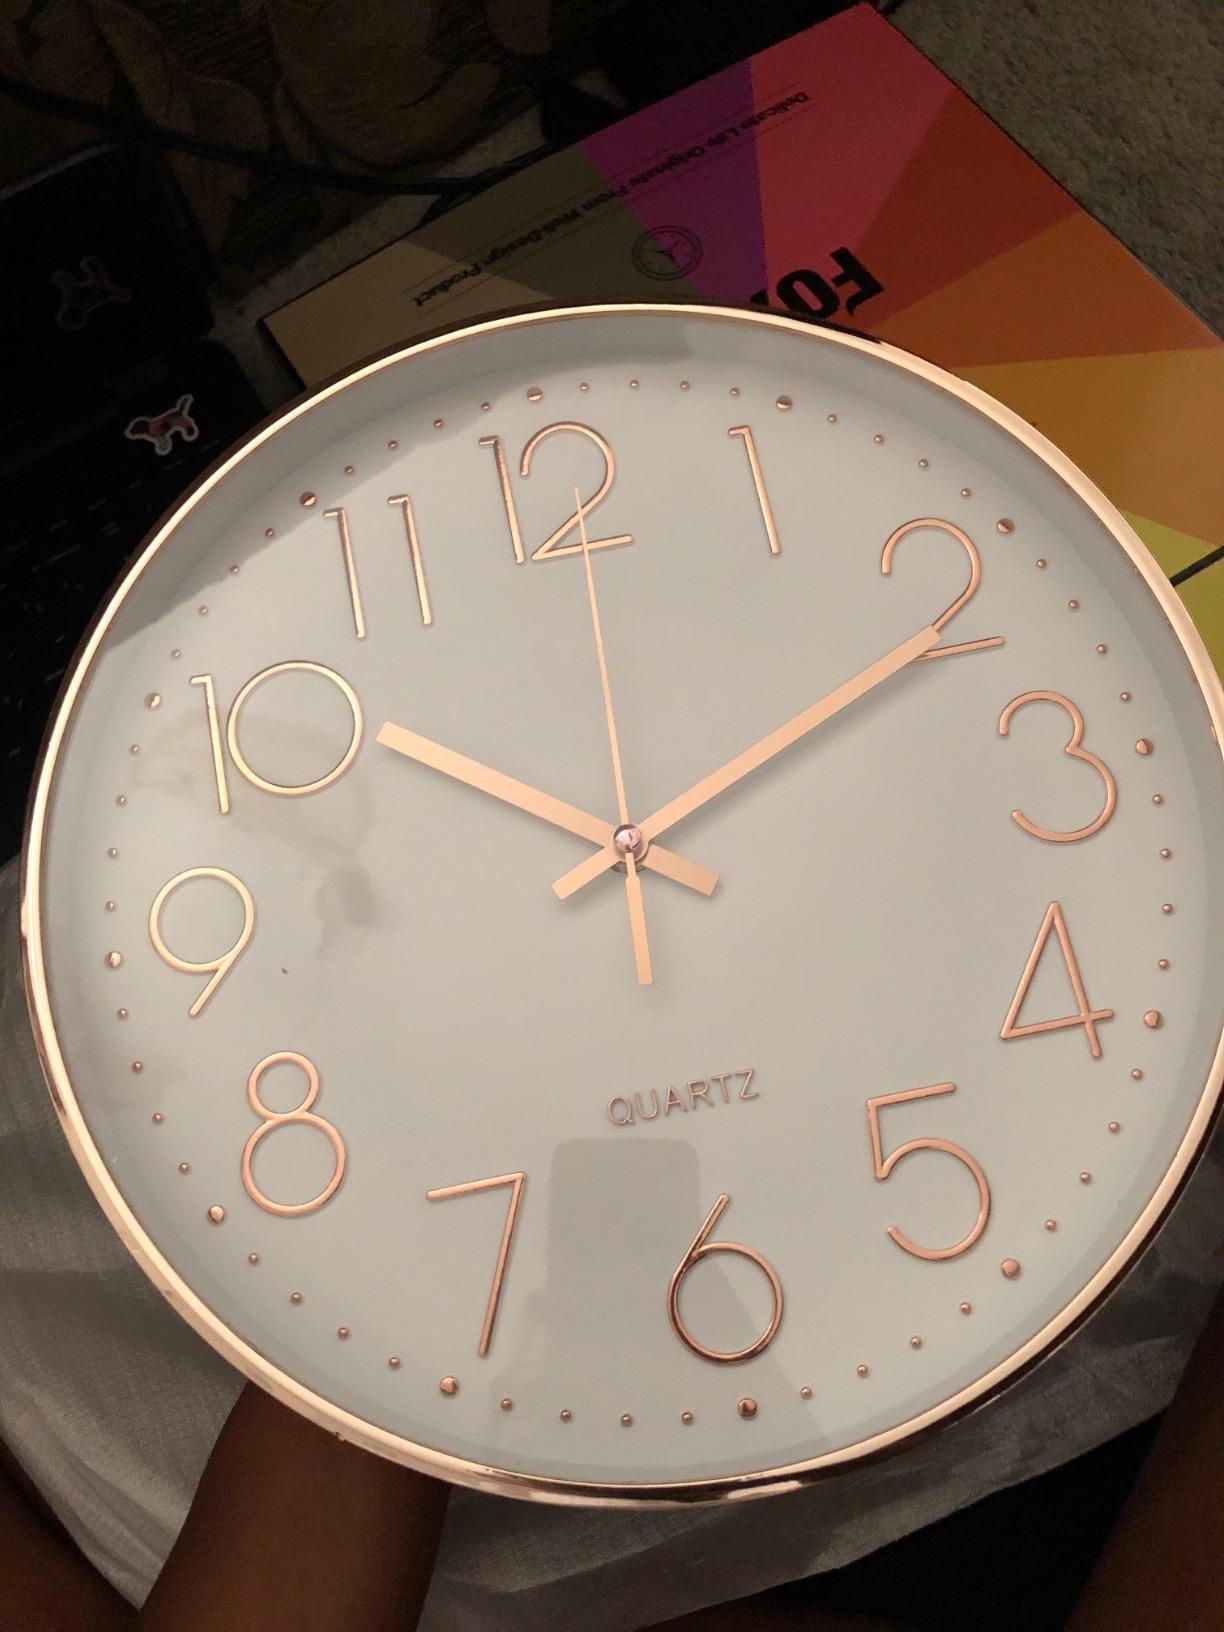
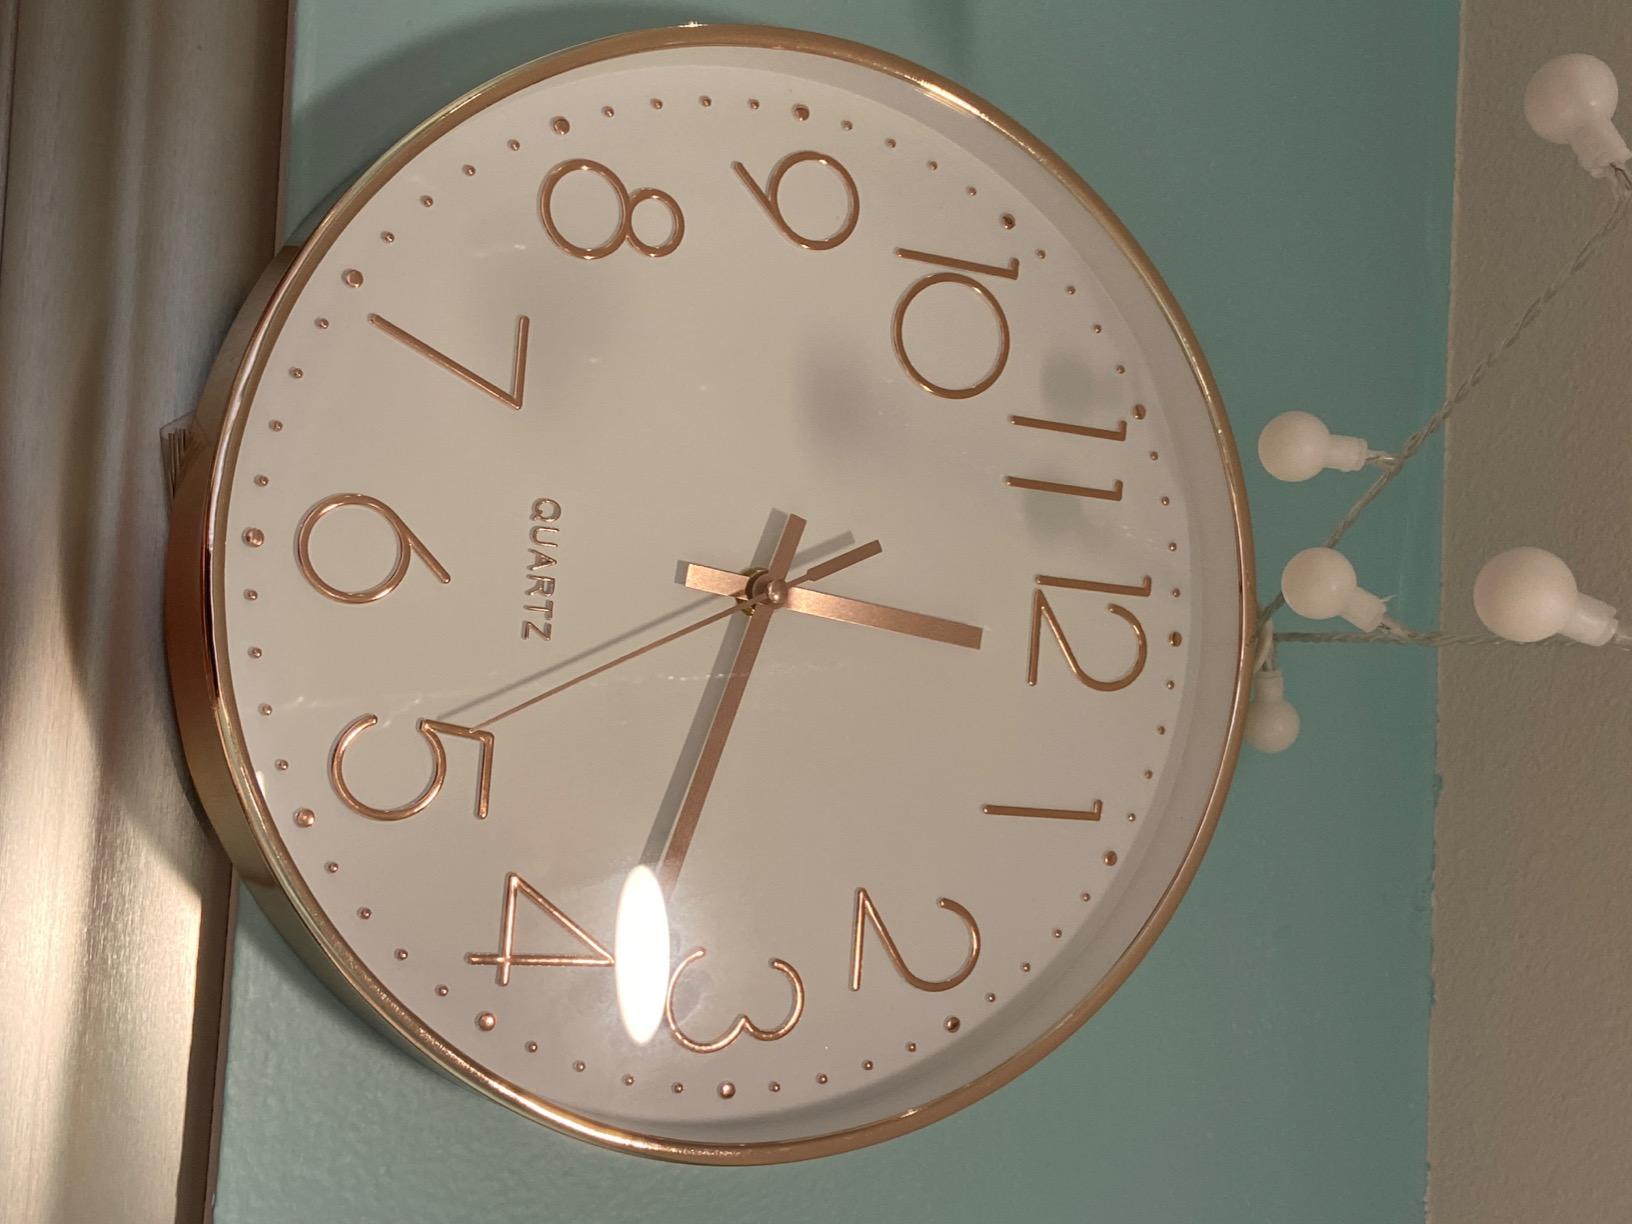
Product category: clock
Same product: yes